Leo Pokrowsky

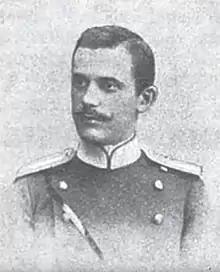
Leo Pokrowsky before heading to South Africa

Leo Pokrowsky (died 25 December 1900 in Utrecht, Kwazulu Natal, South Africa) was a Pole and Captain in the Russian Army, who fought and died on the side of the Boers during the Second Anglo-Boer War. He was killed on Christmas Day 1900 when he and his men attacked the British garrison in Utrecht.